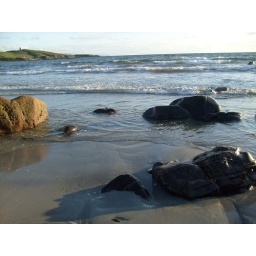
Taken on a beach near Dungloe on the west coast of Donegal just before sunset.